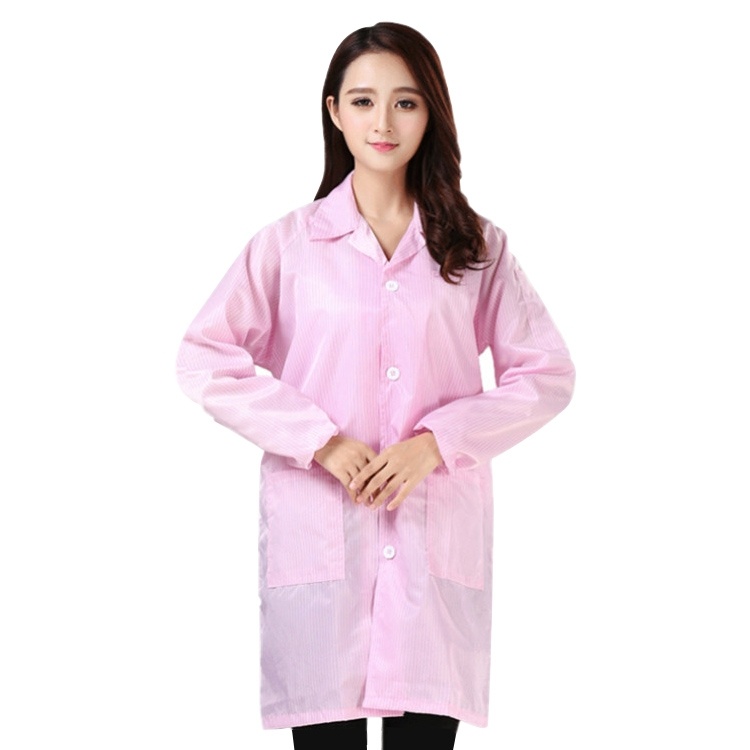
Electronic Factory Anti Static Blue Dust-free Clothing Stripe Dust-proof Clothing, Size:L(Pink)
1. Dust proof, dust-free and anti-static 2. Material: Antistatic stripe + conductive wire 3. Application scope: electronic factory, food factory, pharmaceutical factory 4. Size: S / M / L / XL / XXL / XXL / XXXXL / XXXXL 5. Fabric breaking strength: warp > 490N; weft: > 390N 6. Seam stitching strength: > 98N 7. The design is comfortable and intimate, convenient and hygienic
Brand: SUNSKY
Category: Apparel & Accessories > Clothing